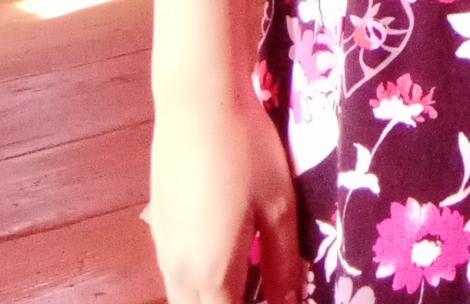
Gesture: no_gesture